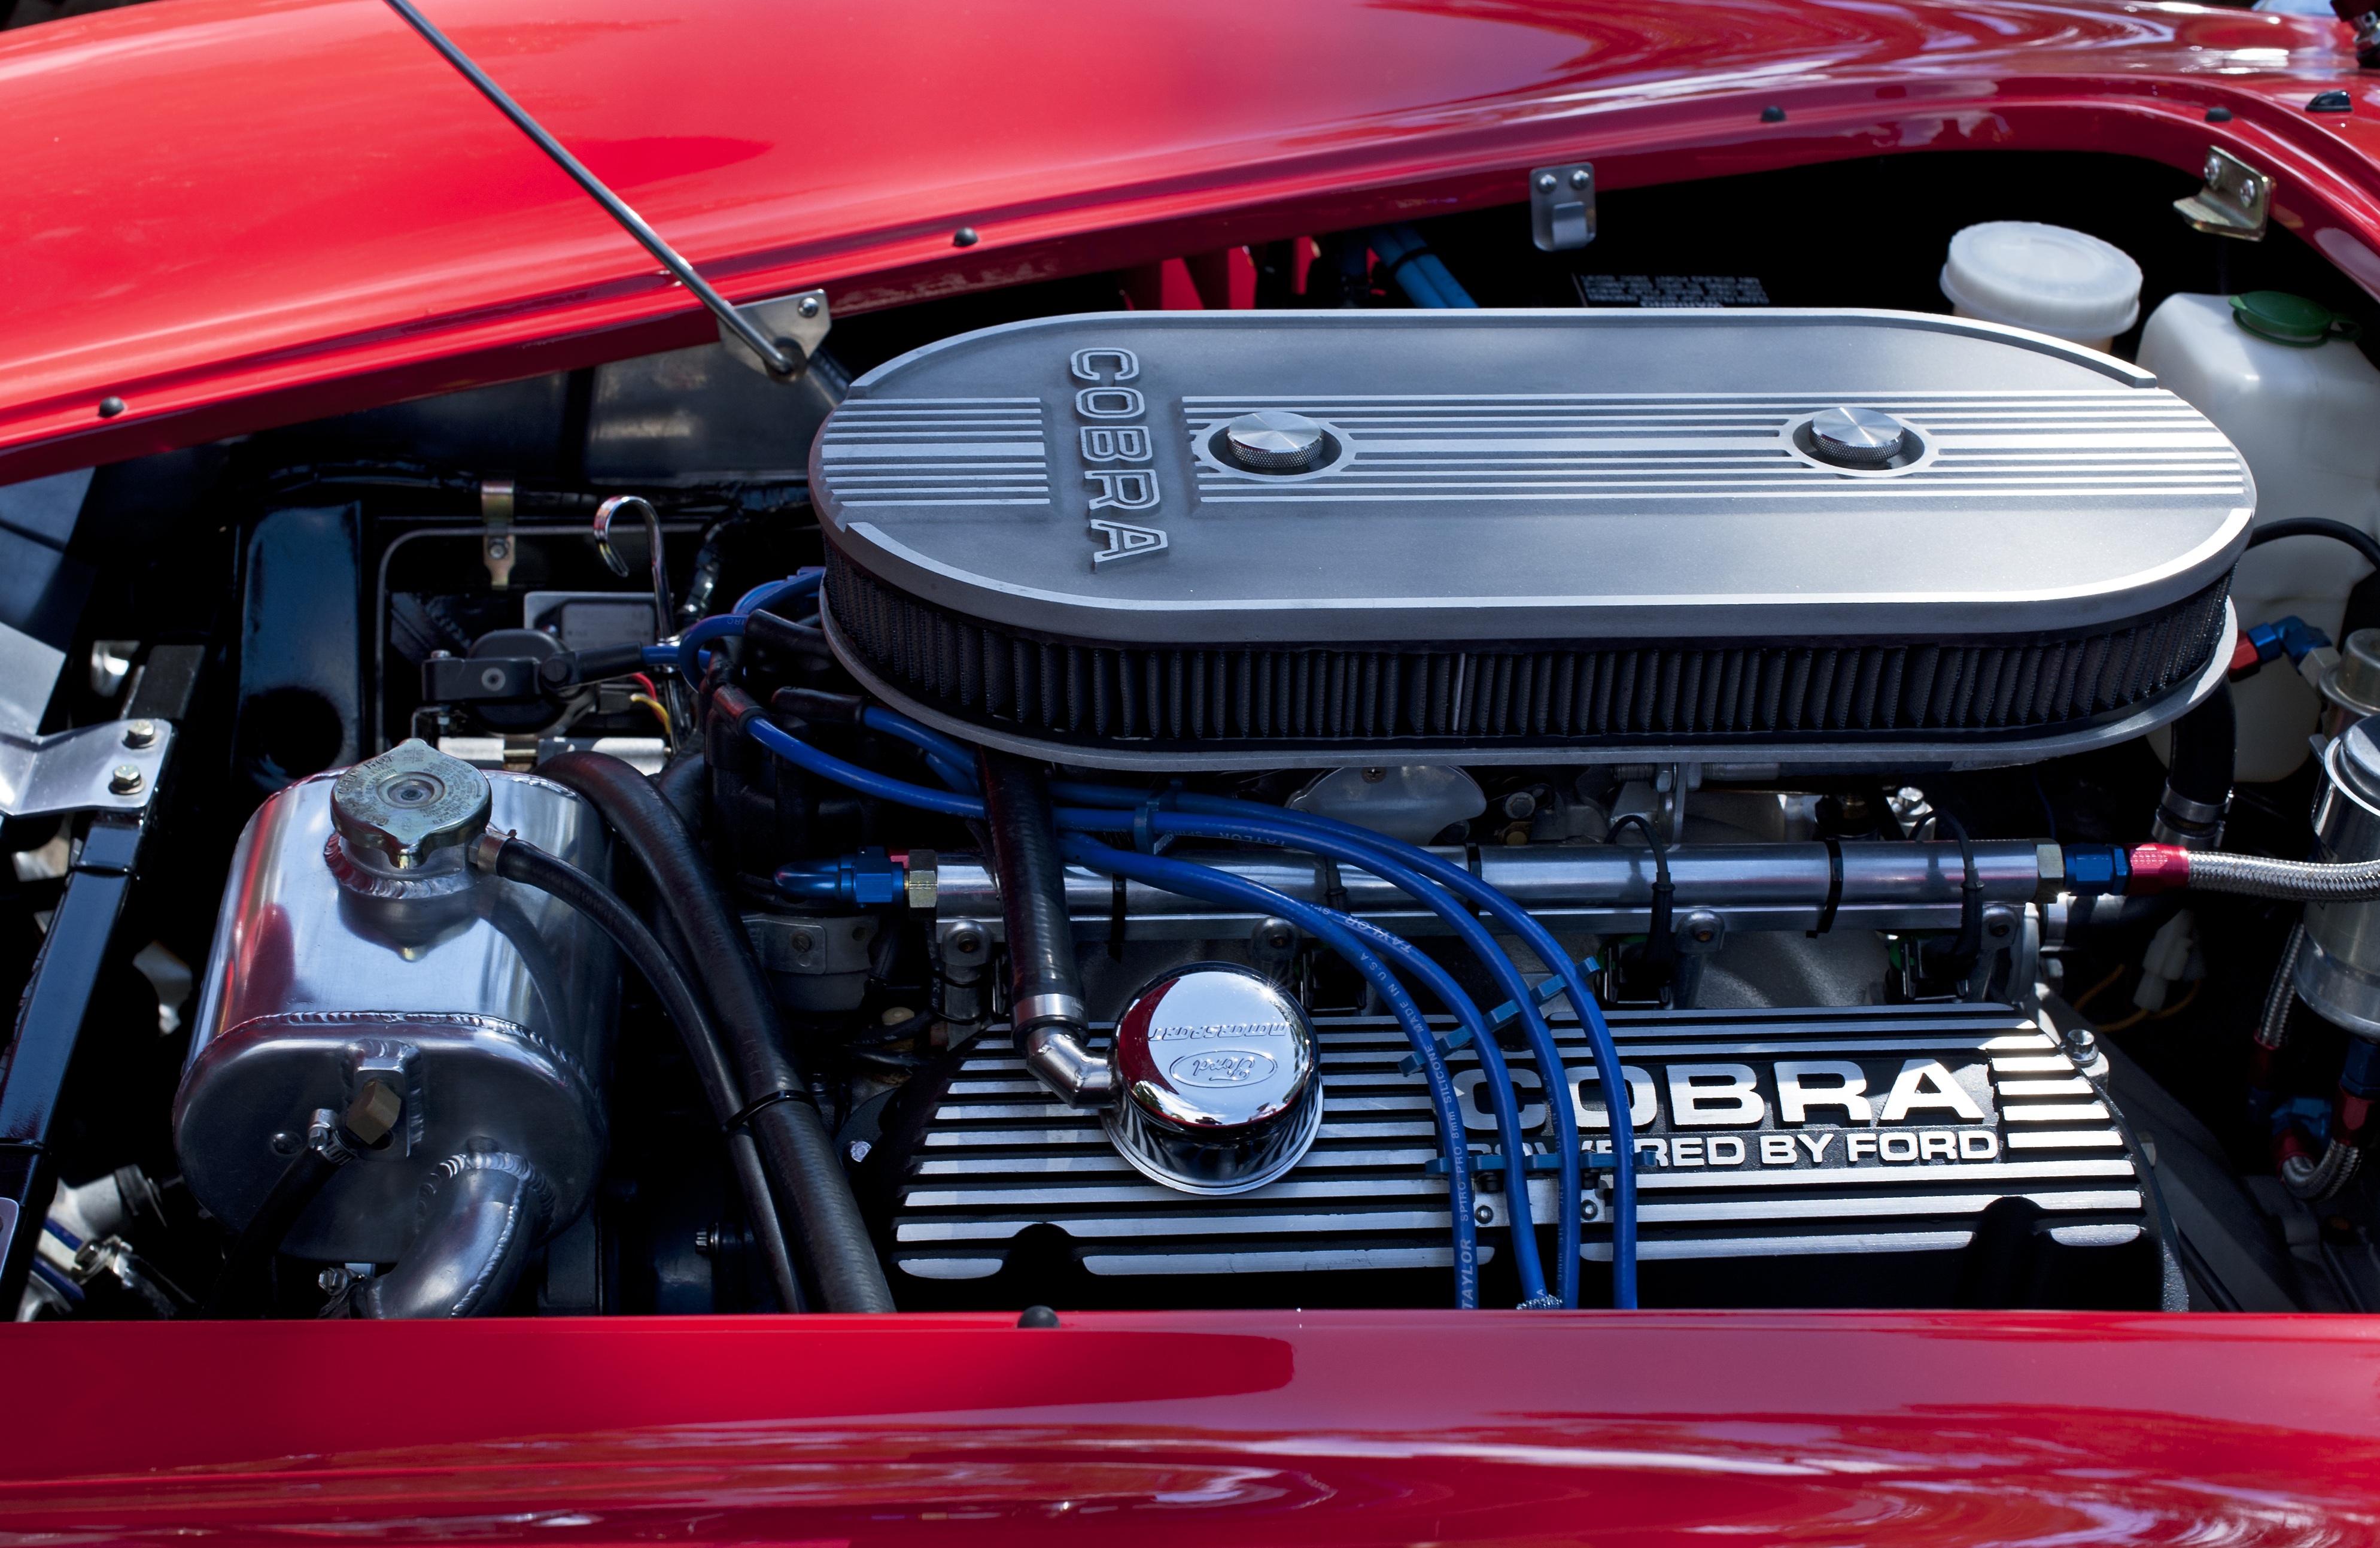
car, automobile, repair, vehicle, automotive, sports car, motor vehicle, muscle car, supercar, engine, motor, convertible, filter, oil, cobra, fuel, mechanic, auto show, land vehicle, automobile make, automotive exterior, automotive design, luxury vehicle, custom car, powered by ford